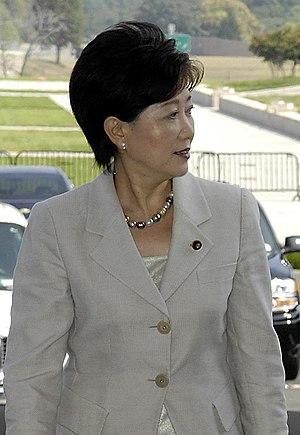
Yuriko Koike, née le 15 juillet 1952 à Ashiya, est une femme politique japonaise, membre successivement de plusieurs formations de centre-droit dont du Parti libéral-démocrate de 2002 à 2016.